Rebecca Spencer (singer)

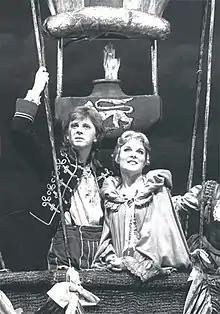
Rebecca Spencer as Cunegonde in CANDIDE at the Paper Mill Playhouse

In 1985, Spencer played the role of Scrooge's fiancé, Belle, in "A Christmas Carol" at the Missouri Repertory Theatre, as well as Johanna in "Sweeney Todd" at the Lyric Opera of Kansas City. In 1986 Spencer performed as the Matinee Cunegonde in "Candide" at the Paper Mill Playhouse in New Jersey. and returned a year later to play the Matinee title role in "Naughty Marietta".